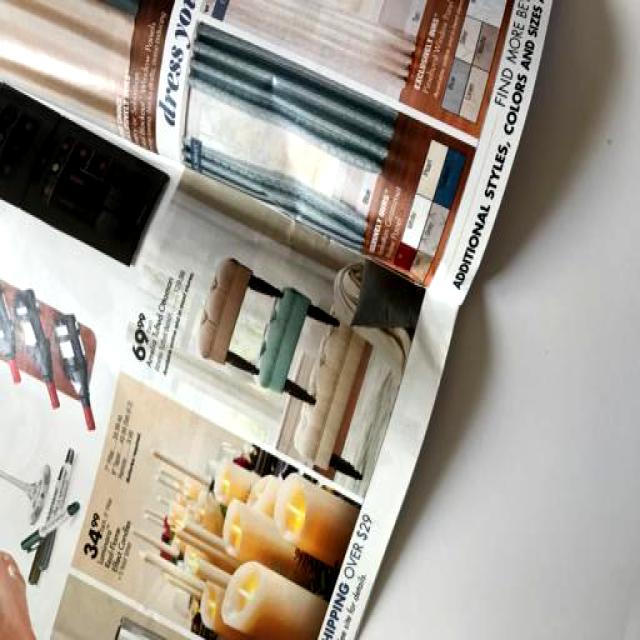
Label: Paper